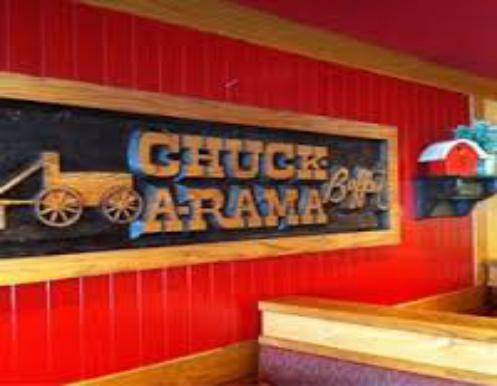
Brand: Chuck-A-Rama
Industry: Food